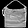
Label: Bag